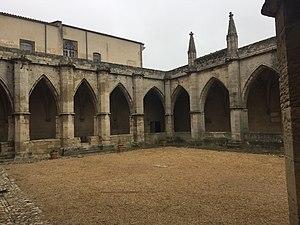
Cloître de la cathédrale saint nazaire de Béziers